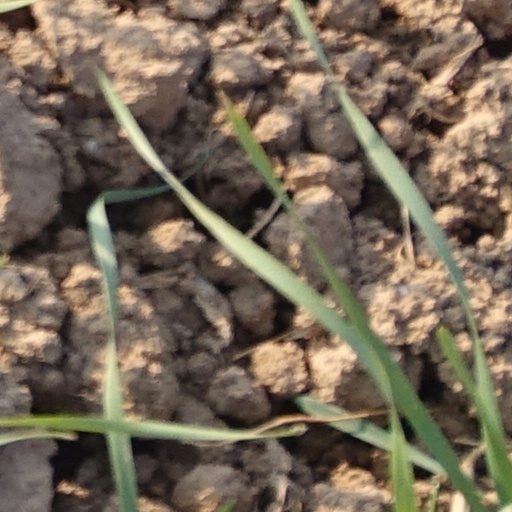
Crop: wheat